National Film Board of Canada

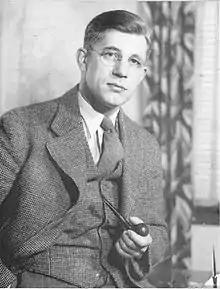
Albert Trueman was NFB commissioner from 1953 to 1957

Irwin resigned as commissioner in May 1953, and later stated that he wanted to be more involved in film production, but his time was being taken up by administrative purposes. Albert Trueman, president of the University of New Brunswick and a member of the board of governors of the NFB and CBC, was selected by Winters to replace Irwin. A reshuffling of the cabinet had Walter Edward Harris become the new minister responsible for the NFB.